Aleksandr Bondovsky

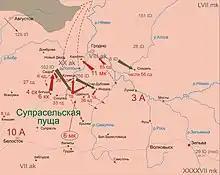
Actions in the vicinity of Grodno, 24–25 June 1941

When Operation Barbarossa began on 22 June, Bondovsky was at the division headquarters discussing ammunition resupply with his chief of artillery when he heard the sound of German bombs and the explosions that followed, though his headquarters and that of the army were unscathed. Later that day, he was summoned to the army headquarters to receive instructions for the defense of the line of the Lasosna from the mouth of the river to Gnevenizishchna, west of Grodno, which became the 3rd Army's rear position. Until 23 June the 85th defended these positions, then retreated to the line of the Neman and Svislach and further to Grodno. The division covered the retreat of the 11th Mechanized Corps towards Novogrudok and after battles against German troops crossing the Shchara retreated to the area of Venzovets and Dzyadlovo in the fighting, during which it was encircled. Avoiding the battle, the division bypassed Novogrudok from the southeast via Raytsa, Yeremechi, the Naliboki forest, and Rubeksevichi. They met units of the 21st Rifle Corps on 4 July and the Soviet commanders decided to attempt to breakout from the encirclement south of Minsk at Rudensk.